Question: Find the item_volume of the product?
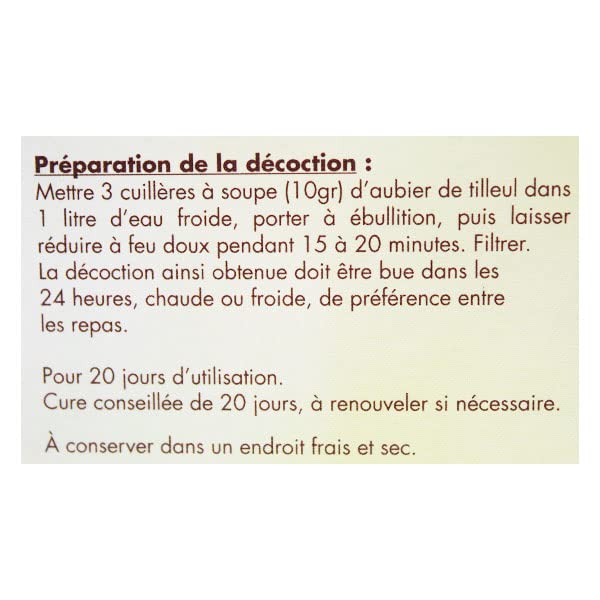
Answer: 1.0 litre